Ray González

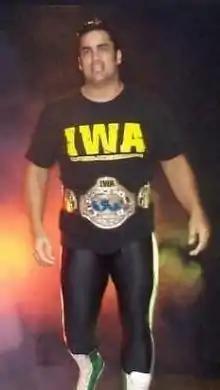
González as the IWA World Heavyweight Champion

At Hardcore Weekend, González lost a coal miner's match to Banderas, avenging this lost the following week. La Familia continued its feud against La Cruz del Diablo and La Compañia, rounding a record of 2–1. On December 12, 2005, he unsuccessfully challenged Kindred for the Hardcore Championship. González closed the year by defeating Figueroa at Christmas in PR. On January 6, 2006, he defeated Vega in a "loser leaves IWA" match. For the following month, he feuded with Figueroa, Kindred and Maldonado, exchanging victories. On February 18, 2006, a returning Vega defeated González while wrestling under his "El hombre que ellos llaman T.N.T." gimmick. He then turned face and entered a winning streak of five contests, gathering wins over Cotto, Kindred and Huertas González. This streak ended in a tag team match, when he lost to Vega and Huertas, then known as "Los Inhumanos". This feud continued, with Los Inhumanos earning a 3–1 advantage. However, González did win a titular contest over Huertas and another over Jeff Bradley. He went on to gather wins over Vega and Christian Martínez, as well as a successful title defense over slugga, but lost rematches against Huertas and Ricky Cruz. On September 2, 2006, González defeated Mikael Judas to win the World Heavyweight Championship. This ignited a feud, in which he won four consecutive tag team matches. On September 16, 2006, González once again defeated Judas in a contest for the World Heavyweight Championship. A rematch ended in a no contest, but Judas did win a "baseball bat in a pole" contest. González defeated Judas and Maldonado in singles matches, also picking a victory over The British Milicia in tag team competition. Around this time, "Lightning" Cruz turned on La Familia and went on to defeat González and Judas in a four corners match, going on to win the World Heavyweight Championship. González won a singles match between them by disqualification. This was followed by the final stage of his long running feud with Judas, which concluded with him earning an advantage of 4–1.